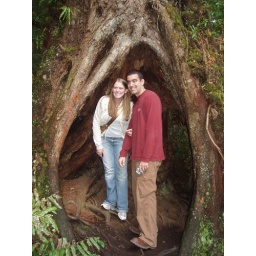
Me and Ally in a big tree in the rain forest near Melbourne.